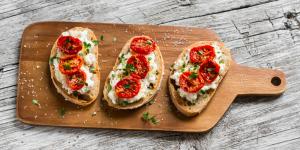
tostas con queso de cabra